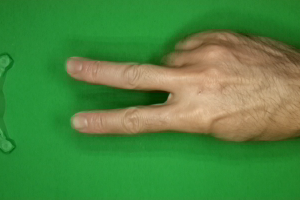
Label: scissors